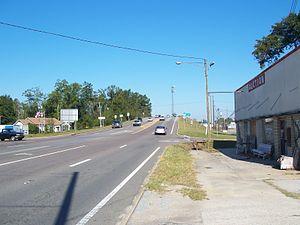
La ville de Century est située dans le comté d’Escambia, dans l’État de Floride, aux États-Unis. Sa population s’élevait à 1 698 habitants lors du recensement de 2010, estimée à 1 786 habitants en 2016.